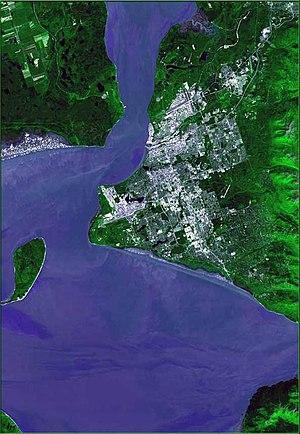
Anchorage, officiellement municipalité d'Anchorage, est une ville et un borough située dans le sud de l’État de l'Alaska, aux États-Unis. En 2017, sa population était estimée à 294 356 habitants et 401 499 habitants pour l'aire métropolitaine, ce qui en fait la ville la plus peuplée d'Alaska. Elle regroupe une part importante de la population de son État. C'est la deuxième ville aux États-Unis à concentrer une telle population relativement à l'État dans lequel elle se situe. La ville a été nommée quatre fois All-America City, en 1956, 1965, 1984/1985 et 2002 par la National Civic League. Au niveau fiscal, Kipplinger l'a également nommée meilleure ville des États-Unis.